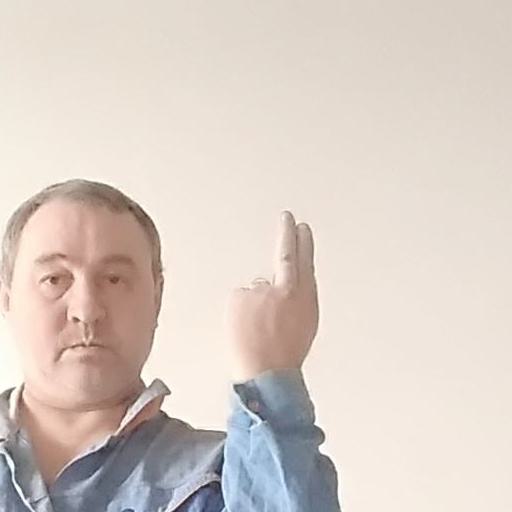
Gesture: two_up_inverted